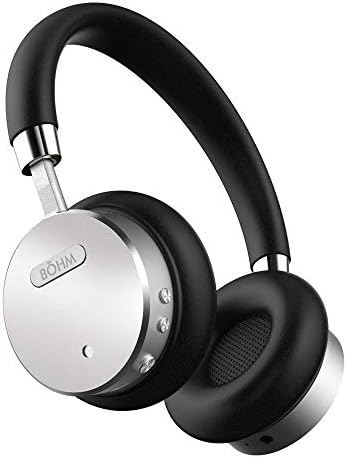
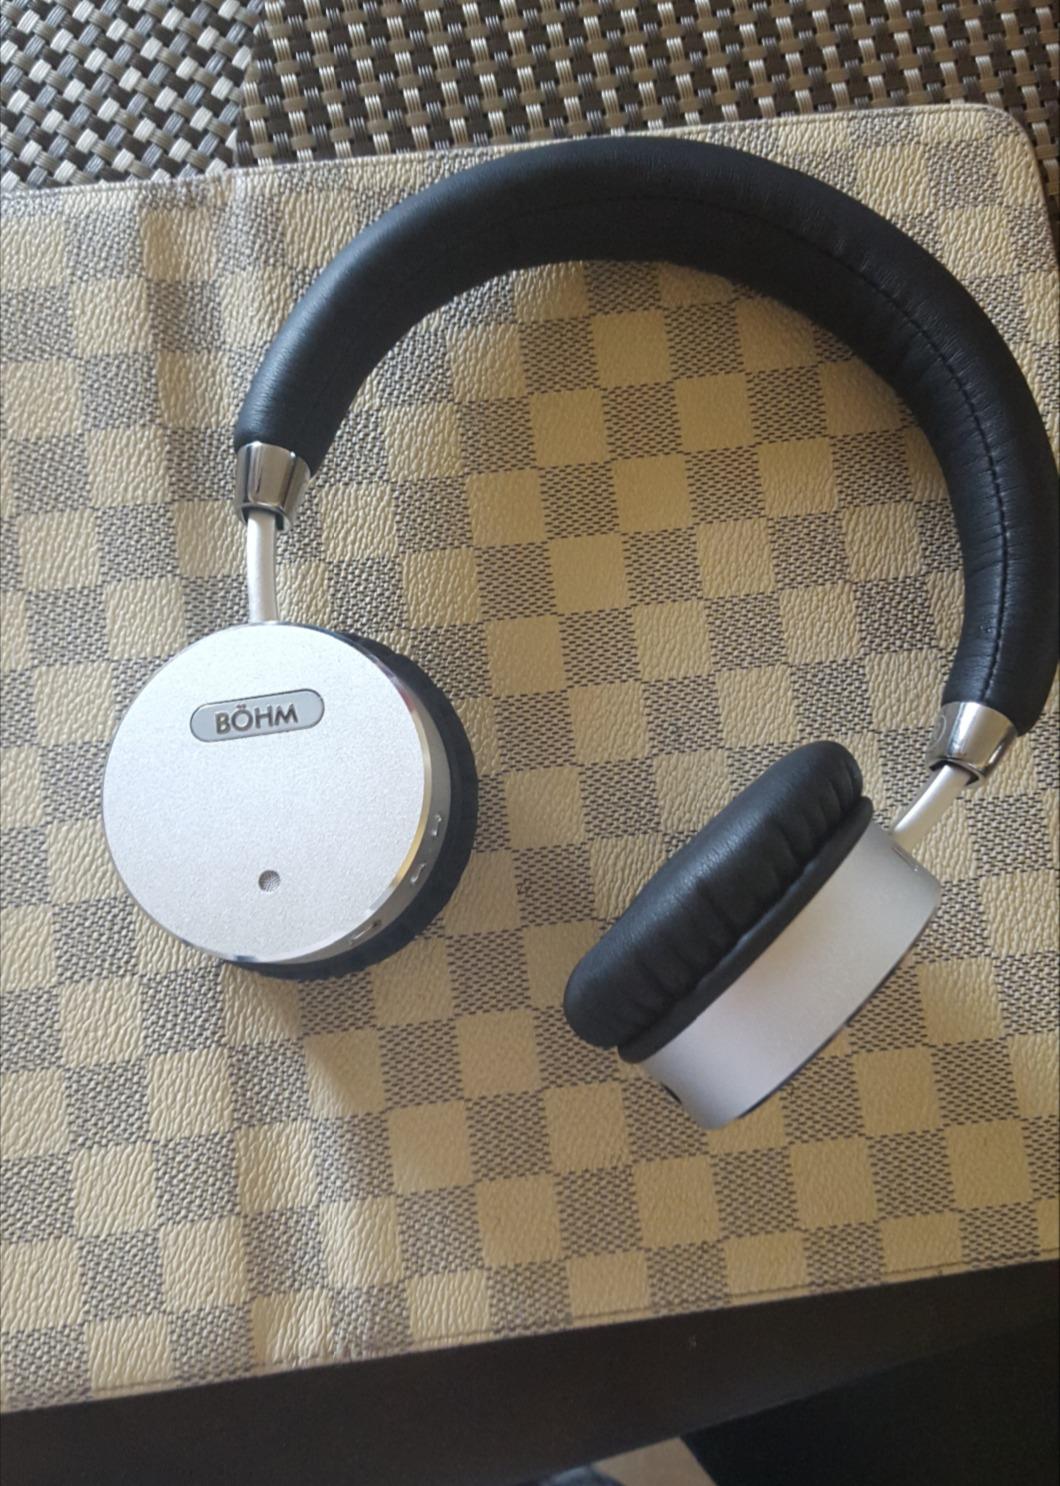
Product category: headphones
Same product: yes